Place Castellane

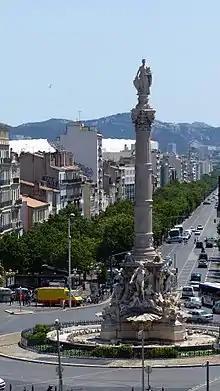
The Place Castellane in 2015.

The Place Castellane is a historic square in the 6th arrondissement of Marseille, Bouches-du-Rhône, France. It was built in 1774.